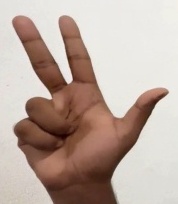
ASL sign: 3